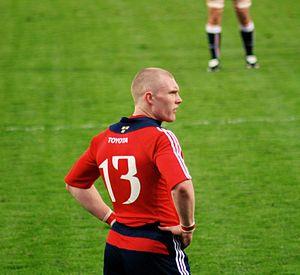
Keith Earls, né le 2 octobre 1987 à Moyross, est un joueur de rugby à XV, qui joue avec la province de Munster en Pro12 et avec l'équipe d'Irlande, évoluant au poste de centre ou d'ailier.
Le Tournoi des Six Nations 2010 s'est déroulé du 6 février au 20 mars 2010. Les cinq journées s'étendent sur sept semaines, avec des pauses avant et après la troisième journée. Chacun des six participants affronte tous les autres. Les trois équipes qui ont en 2010 l'avantage de jouer un match de plus à domicile que les autres sont celles de la France, de l'Irlande et du pays de Galles. Le Tournoi est remporté par la France, qui réalise son neuvième Grand chelem et succède ainsi à l'Irlande, tenante du titre à la suite de sa victoire en 2009.